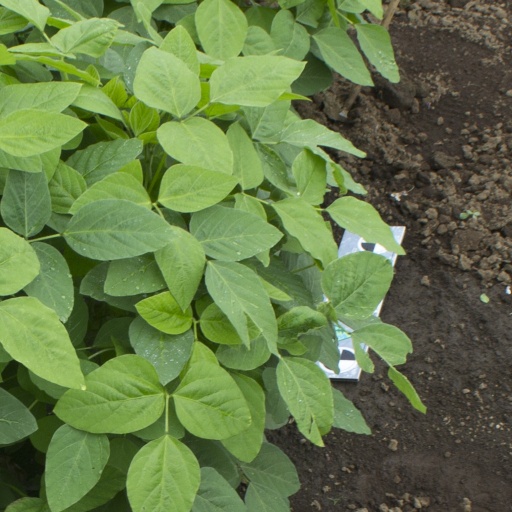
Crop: soybean